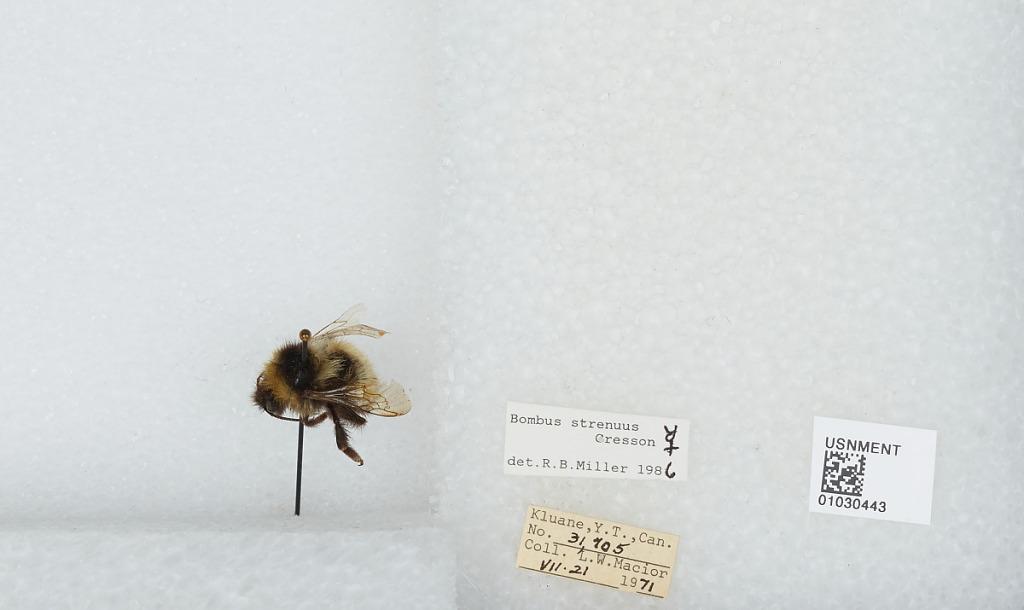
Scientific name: Bombus (Alpinobombus) neoboreus Sladen
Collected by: L. Macior
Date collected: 1971-7-21
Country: Canada
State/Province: Yukon Territory
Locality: Kluane
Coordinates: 60.75, -139.5
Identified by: Miller, R. B.